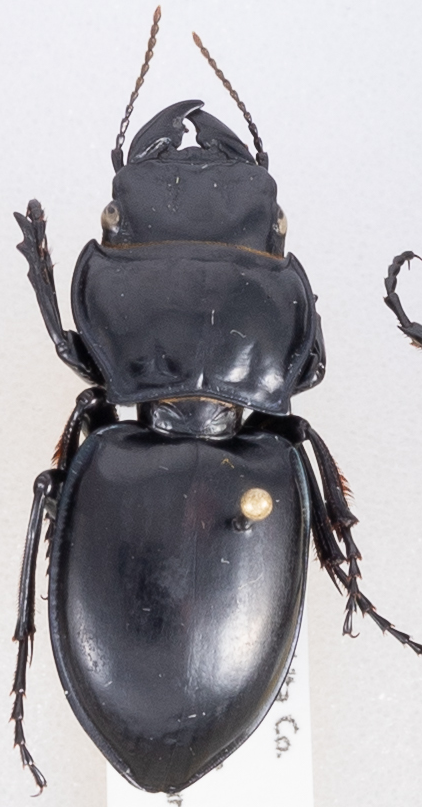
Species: Pasimachus californicus
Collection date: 2019-08-07
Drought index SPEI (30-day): -0.54
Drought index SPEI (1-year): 2.09
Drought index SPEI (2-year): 2.09